Abbey of San Martino in Valle

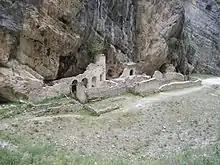
View of the abbey

Abbazia di San Martino in Valle (Italian for "Abbey of San Martino in Valle") is a medieval abbey in Fara San Martino, Province of Chieti (Abruzzo).